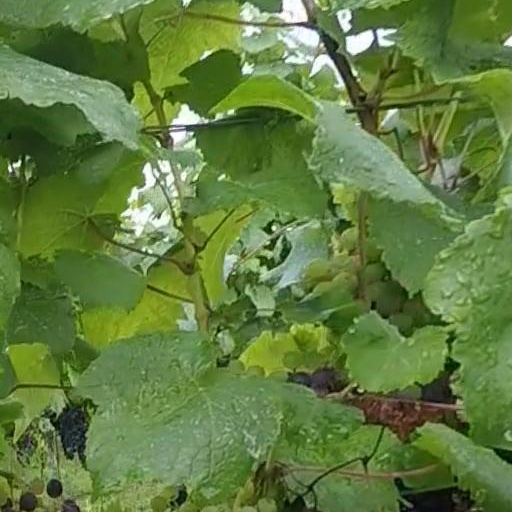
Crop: grape